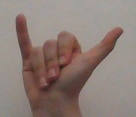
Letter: ya